Sidney Harman Hall

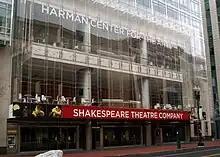
Sidney Harman Hall, 610 F Street NW, Washington, DC

Sidney Harman Hall is a theater at Sixth and F Streets NW in Washington, D.C. Along with the Klein Theatre it is the home of the Shakespeare Theatre Company (STC).